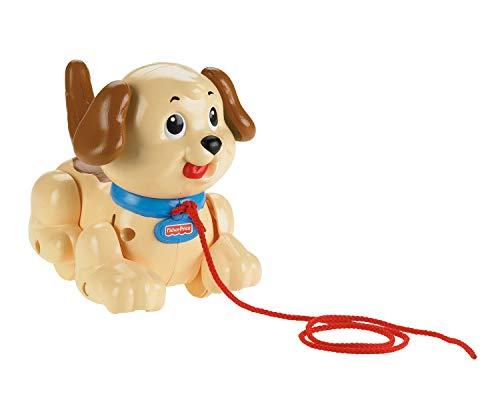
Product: Fisher-Price Brilliant Basics Lil Snoopy
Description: The perfect first puppy for little W.
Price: $6.99
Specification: ProductDimensions:12.4x19.5x16.6inches|ItemWeight:15.5ounces|ShippingWeight:1.01pounds(Viewshippingratesandpolicies)|DomesticShipping:ItemcanbeshippedwithinU.S.|InternationalShipping:ThisitemcanbeshippedtoselectcountriesoutsideoftheU.S.LearnMore|ASIN:B000BB56B6|Itemmodelnumber:H9447|Manufacturerrecommendedage:12months-5years|Batteries:LithiumMetalbatteriesrequired.|Discontinuedbymanufacturer:Yes